The Golden Compass (film)

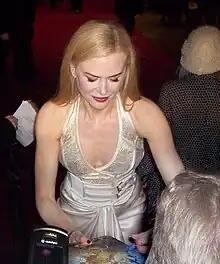
Nicole Kidman at the film's premiere.

On 11 February 2002, following the success of New Line's "", the studio bought the rights to Philip Pullman's "His Dark Materials" trilogy. In July 2003, Tom Stoppard was commissioned to write the screenplay. Directors Brett Ratner and Sam Mendes expressed interest in the film, but a year later, Chris Weitz was hired to direct after approaching the studio with an unsolicited 40-page treatment. The studio rejected the script, asking Weitz to start from scratch. Since Weitz was an admirer of Stoppard's work, he decided not to read the adaptation in case he "subconsciously poached things from him." After delivering his script, Weitz cited "Barry Lyndon" and "Star Wars" as stylistic influences on the film. In 2004, Weitz was invited by "The Lord of the Rings" director Peter Jackson onto the set of "King Kong" (2005) in order to gather information on directing a big-budget film, and to receive advice on dealing with New Line Cinema, for whom Jackson had worked on "Lord of the Rings". After a subsequent interview in which Weitz said the novel's attacks on organised religion would have to be softened, he was criticised by some fans, and on 15 December 2004, Weitz resigned as director of the trilogy, citing the enormous technical challenges of the epic. He later indicated that he had envisioned the possibility of being denounced by both the book's fans and its detractors, as well as a studio hoping for another "Lord of the Rings".